William Girling

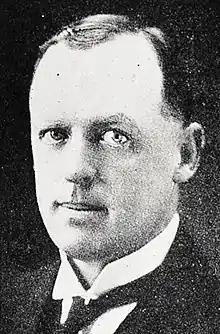
Girling in 1922

William James Girling (9 March 1882 – 7 September 1973) was a Reform Party Member of Parliament in New Zealand.